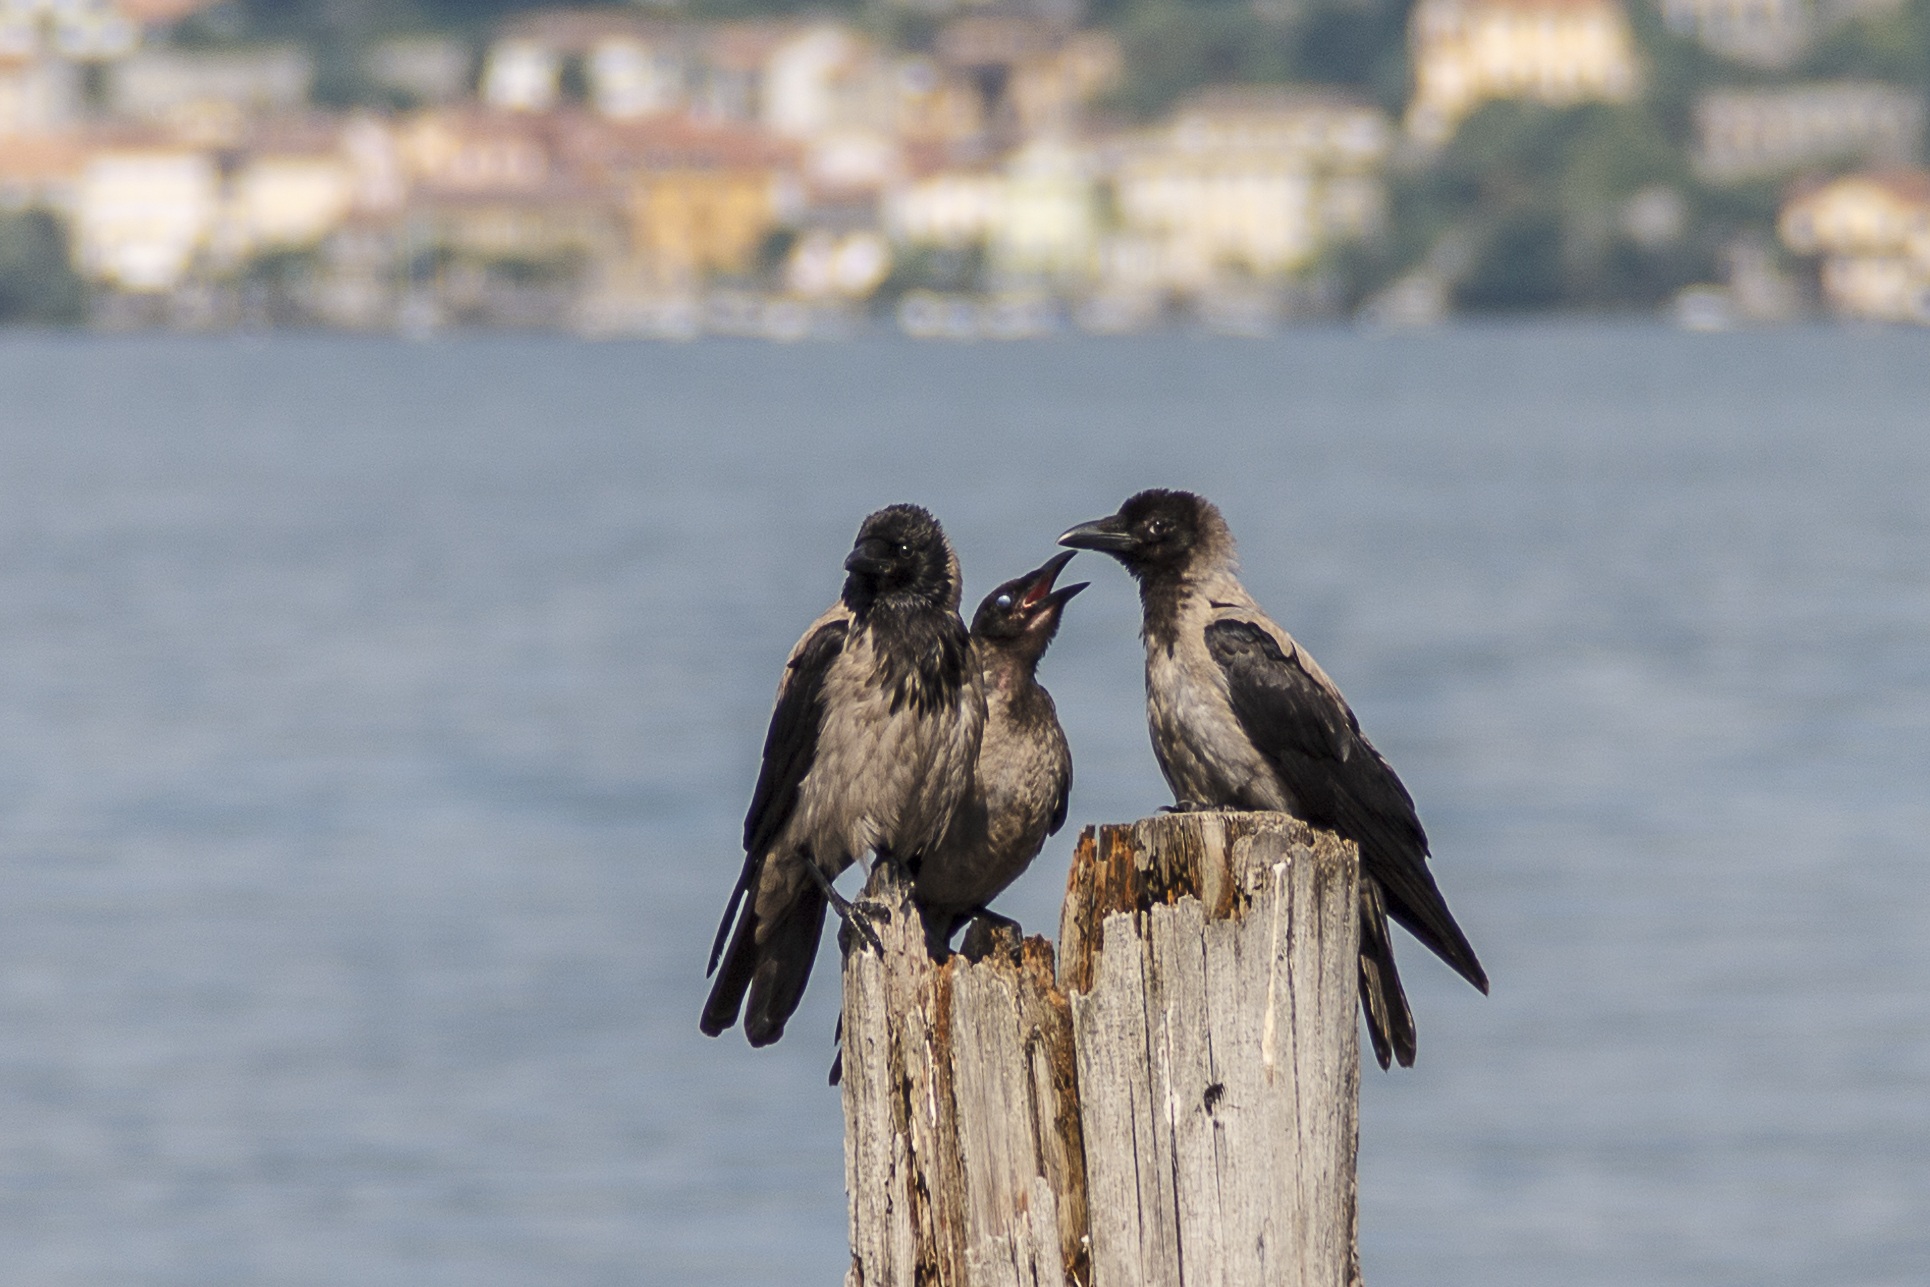
water, nature, bird, wing, fly, wildlife, beak, flight, fauna, crow, birds, animals, vertebrate, bill, hooded crow, perching bird